Liberal Party of Newfoundland and Labrador

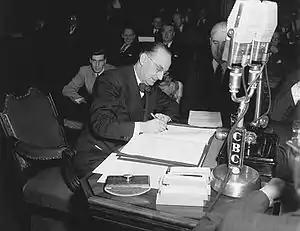
Joseph Smallwood signs the document bringing Newfoundland into Confederation

Following the referendum victory, the NCA reorganized itself as the new province's Liberal Party under Smallwood's leadership. It won the province's first post-Confederation election for the Newfoundland and Labrador House of Assembly held on May 27, 1949.